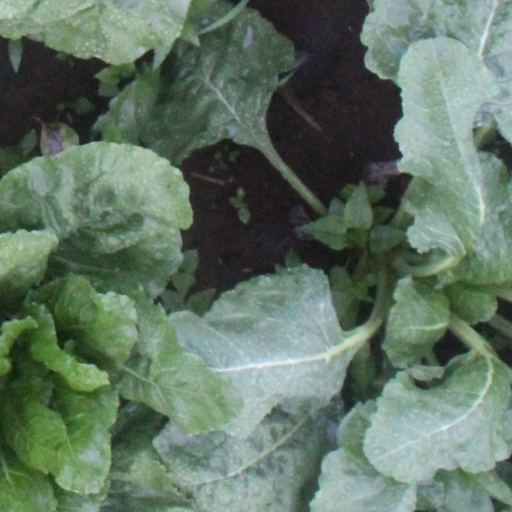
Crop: sugar beet